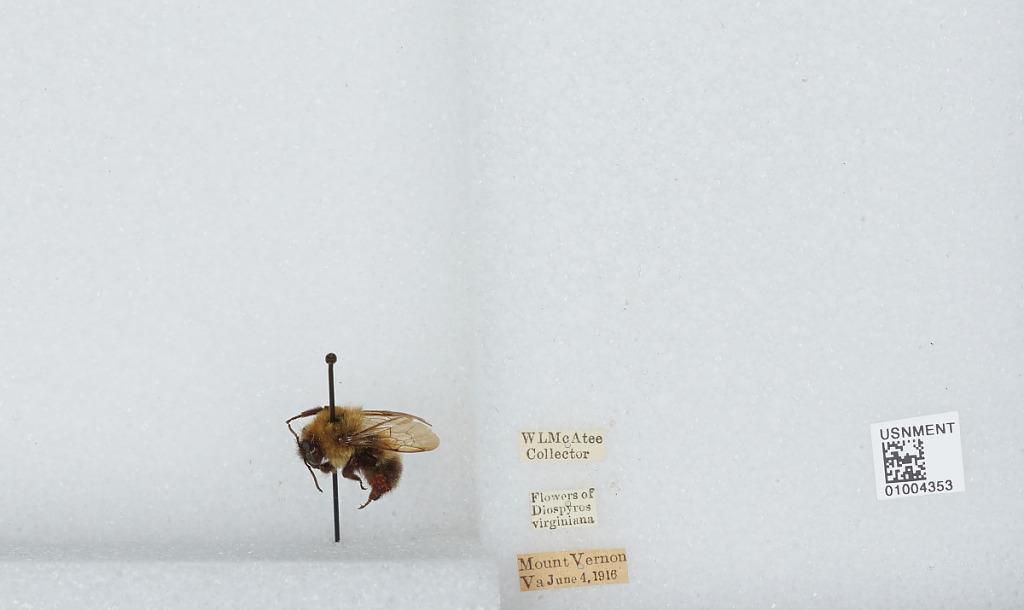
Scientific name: Bombus (Pyrobombus) bimaculatus Cresson
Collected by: W. McAtee
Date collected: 1916-6-4
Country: United States
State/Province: Virginia
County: Fairfax
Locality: Mount Vernon
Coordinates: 38.7353, -77.0953